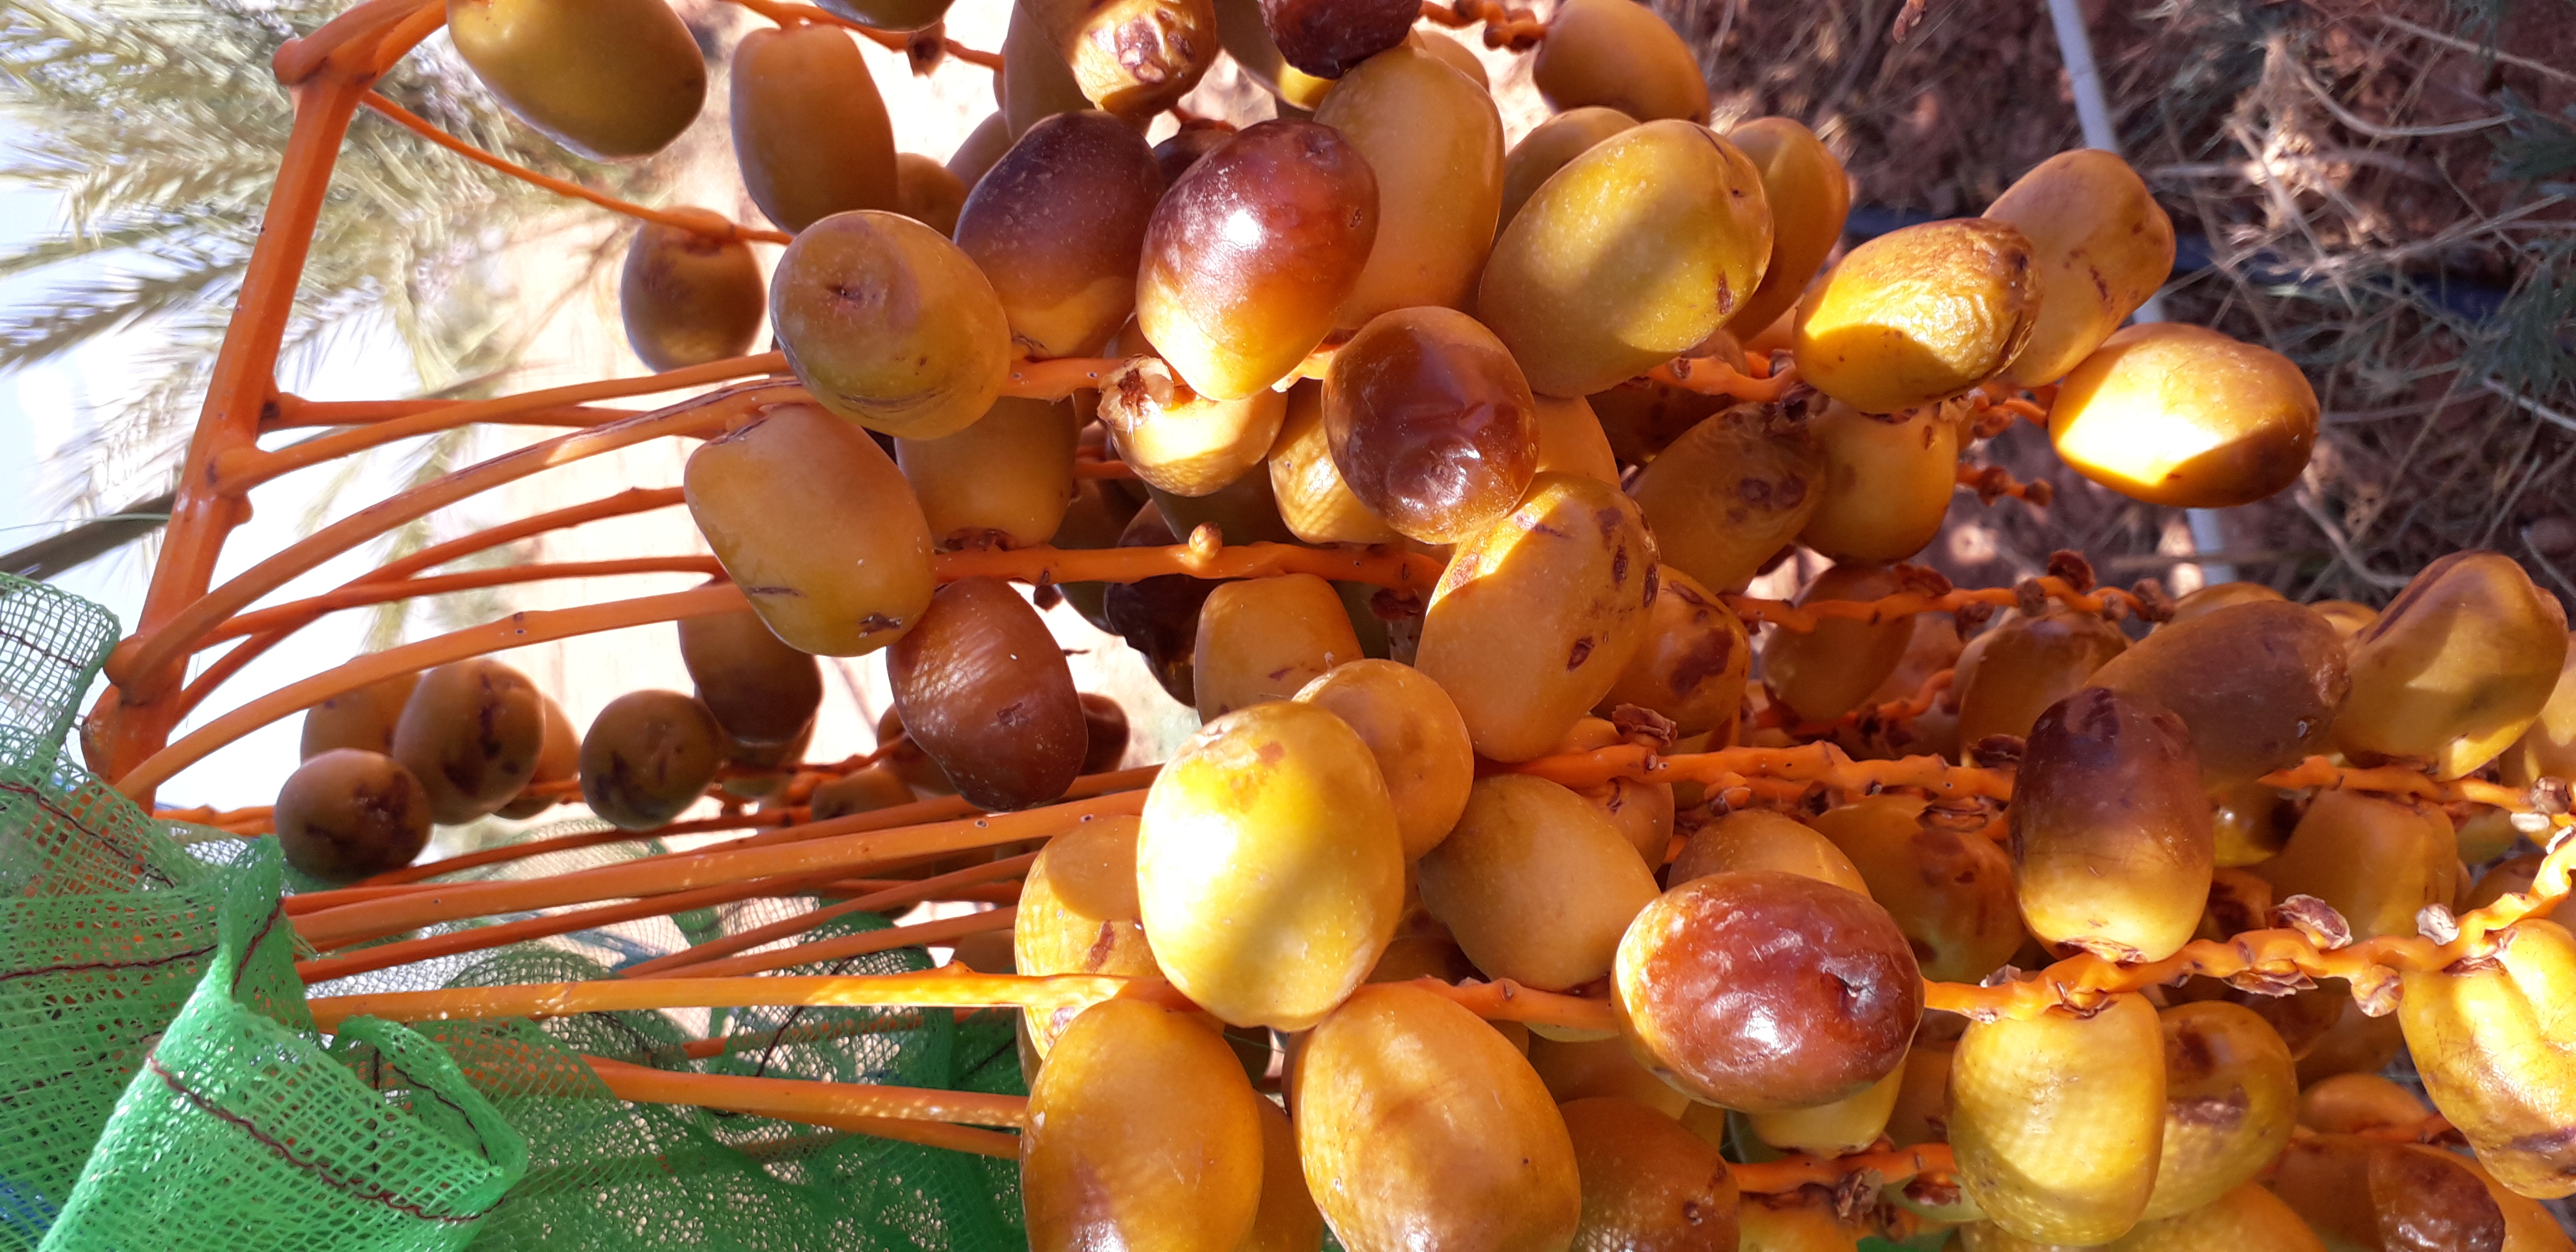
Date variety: Boufagous